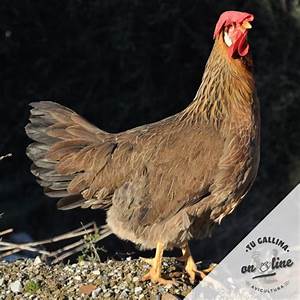
Label: gallina